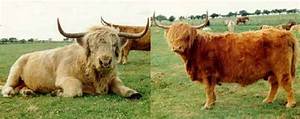
Label: mucca